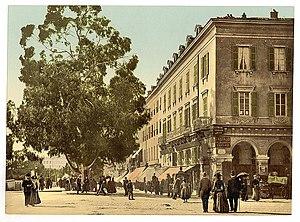
Eucalyptus de la place massena Nice vers 1890
La place Masséna est une place du centre-ville de Nice, désignée ainsi en hommage au maréchal d’Empire André Masséna, niçois de naissance. Depuis sa construction progressive à partir des années 1820-1830 sur le modèle de la place Vittorio Veneto de Turin, la place Masséna s’est profondément inscrite dans le patrimoine niçois. Elle est un « joyau » de la ville et un espace central de la ville de Nice.